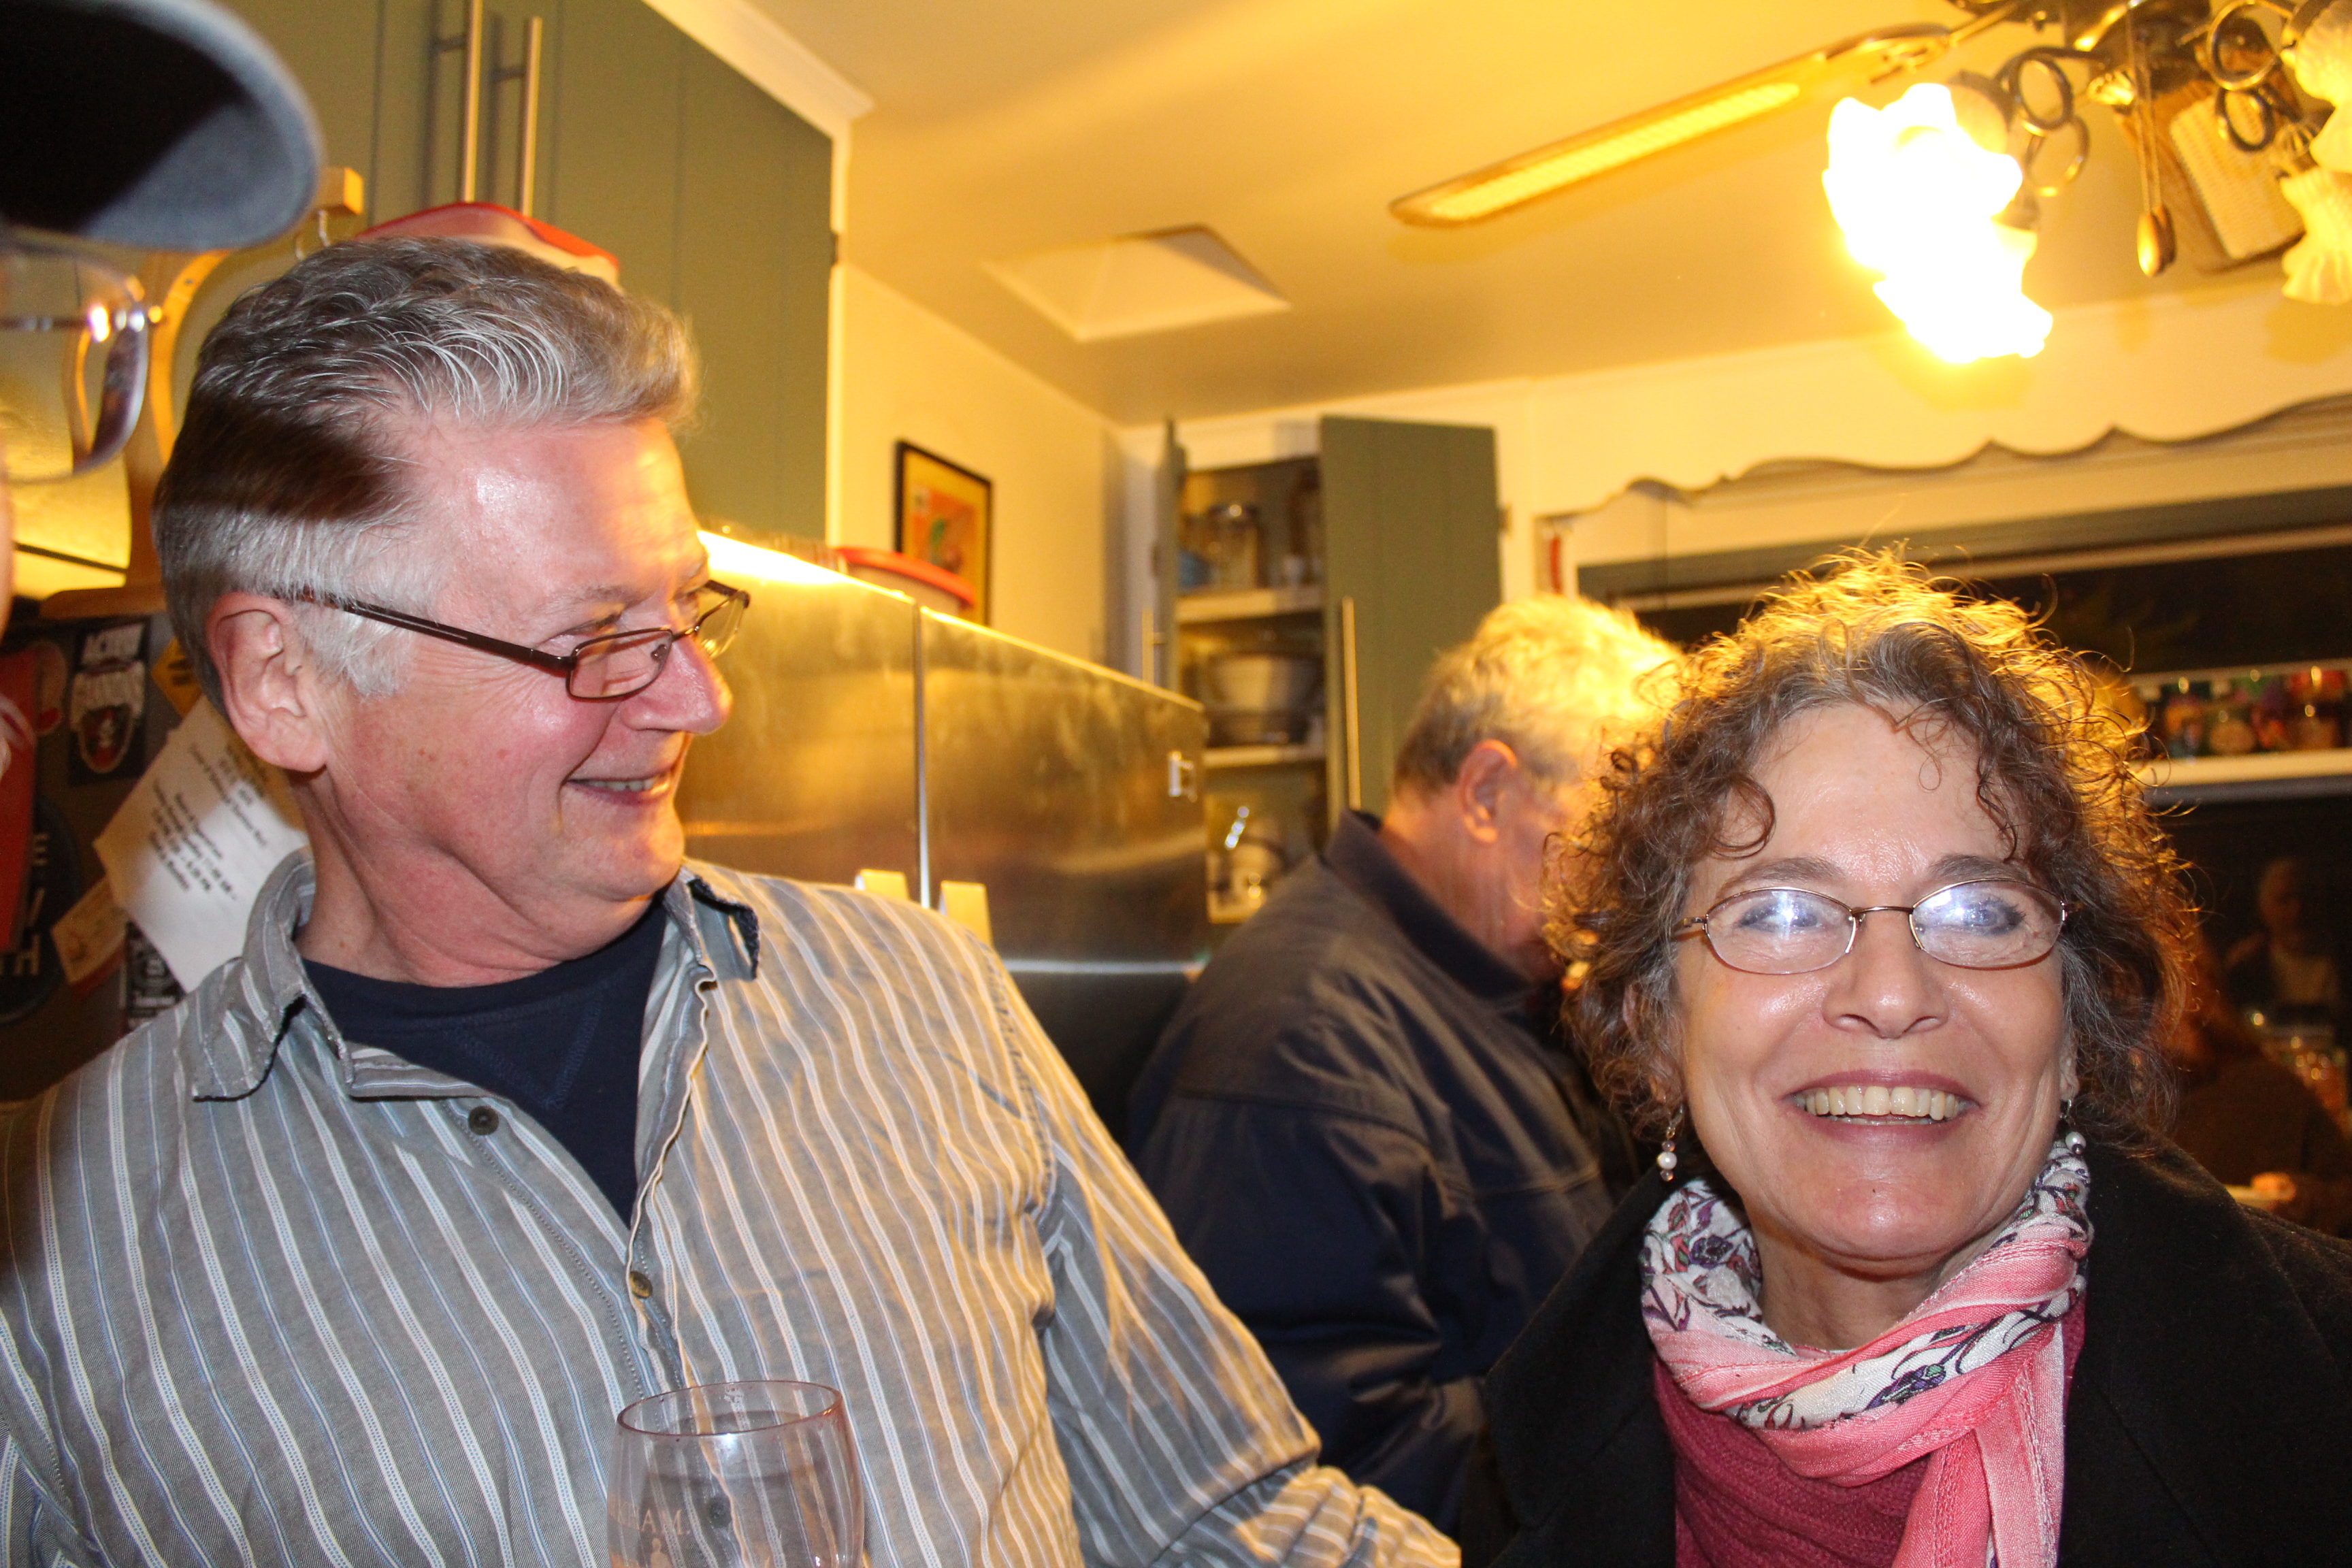
people, meal